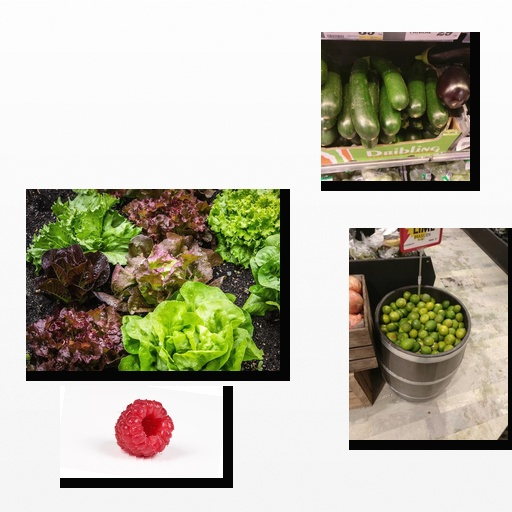
Food items: zucchini, raspberry, lettuce, lime